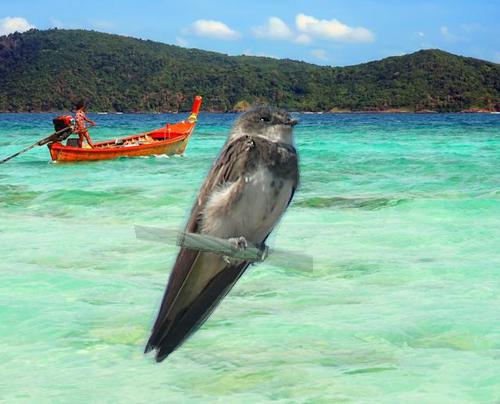
Bird species: Bank_Swallow
Bird type: landbird
Background: water